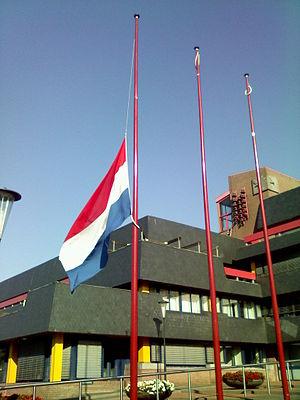
Le drapeau hollandais mis en berne devant l'hôtel de ville de Hoorn (Noord-Holland) à cause du Jour de deuil national le 23 juillet 2014.